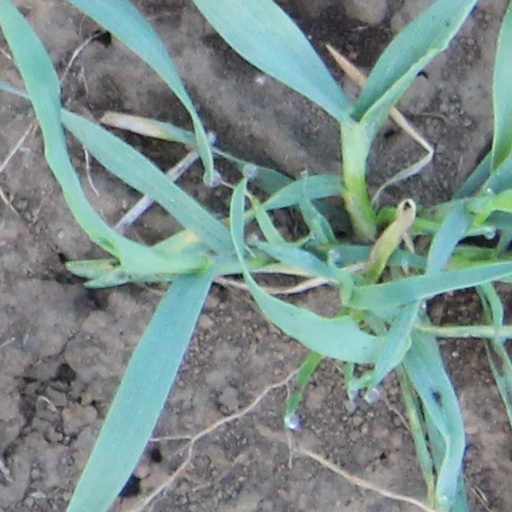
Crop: wheat